Richard D'Oyly Carte

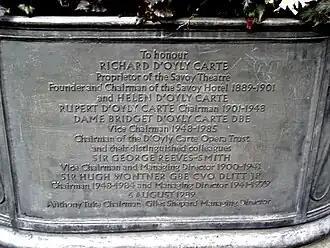
Planter in the Embankment Gardens behind the Savoy Hotel

Carte left the theatre, opera company, hotels and his other business interests to Helen. Her London and touring companies continued to present the Savoy Operas in Britain and overseas. In 1901 she leased the Savoy Theatre to William Greet, overseeing his management of a revival of "Iolanthe" and several new comic operas. Rupert became chairman of the Savoy Hotel by 1903, which Helen continued to own. In late 1906, Helen staged a Gilbert and Sullivan repertory season at the Savoy Theatre. The season, and the following one, which were both directed by Gilbert, earned excellent reviews and sold well, revitalising the company. After the second repertory season concluded in 1909 the company did not perform in London again until 1919, only touring throughout Britain during that time.